Shibe Park

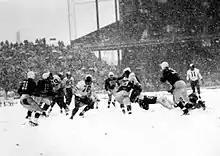
For football, special stands in right field ("at left here") brought fans close to action. Eagles won the 1948 NFL title in the snow at Shibe Park

The single most famous home run hit at Shibe Park may be the one that stayed inside the park, in Game 4 of the 1929 World Series vs. the Chicago Cubs. Mule Haas of the A's hit a deep fly to center field which Hack Wilson of the Cubs lost in the sun. It landed behind him and rolled toward the center field corner, nearly from home plate. As Wilson tried to chase down the ball, Haas circled the bases. The A's scored a total of 10 runs in that inning, and went on to defeat the Cubs in the Series.